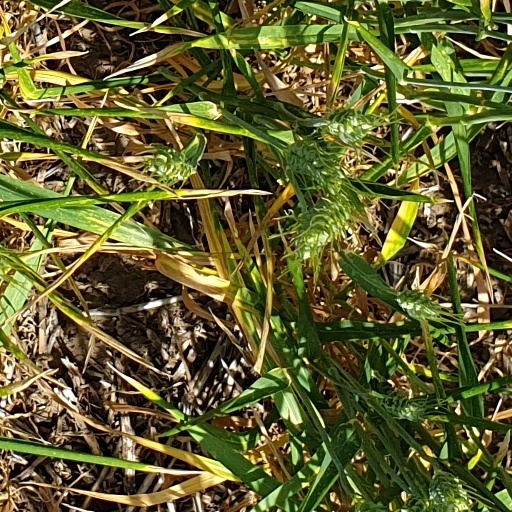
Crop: wheat